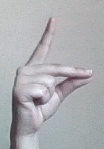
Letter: ta